Dogra invasion of Ladakh

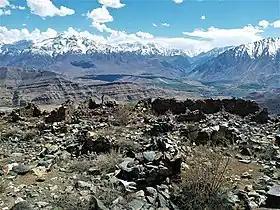
Fort of Sod destroyed by Dogra army

Zorawar Singh left 35 men to guard the fort and marched through Langkarchu and Manji to Paskyum, where the Dogras were again opposed by the Ladakis. After a minor conflict, the commander of Ladakis fled to the fort of Sod. Mehta Basti Ram was sent to capture Sod with 500 men in which he succeeded. A whole month was wasted in negotiating with the local zamindars while more than 6000 prisoners were captured by dogras in Sod and Paskyum.